Stage (film)

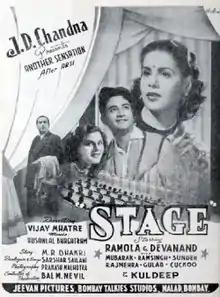
Poster

Stage is a 1951 Bollywood film starring Dev Anand and Ramola Devi in lead roles.